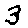
Label: 3